Croatia men's national lacrosse team

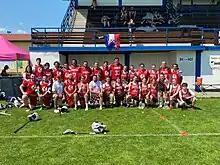
Croatian men's and women's lacrosse team at a Lacrosse Prague Cup 2023

Lacrosse in Croatia started in 2011 as a project of local fans of the sport who started with the first Lacrosse trainings in Zagreb with limited knowledge and equipment. Thanks to the help of coaches from North America, the sport began to grow in popularity in Croatia. At the end of 2014 and the beginning of 2015, with the help of American lacrosse enthusiasts, the plans to form the Croatian national lacrosse team began. First plan was to compete in 2016 European Lacrosse Championship, however due to financial constraints, the Croatian national lacrosse team competed in a smaller parallel tournament for freshly formed national teams instead.